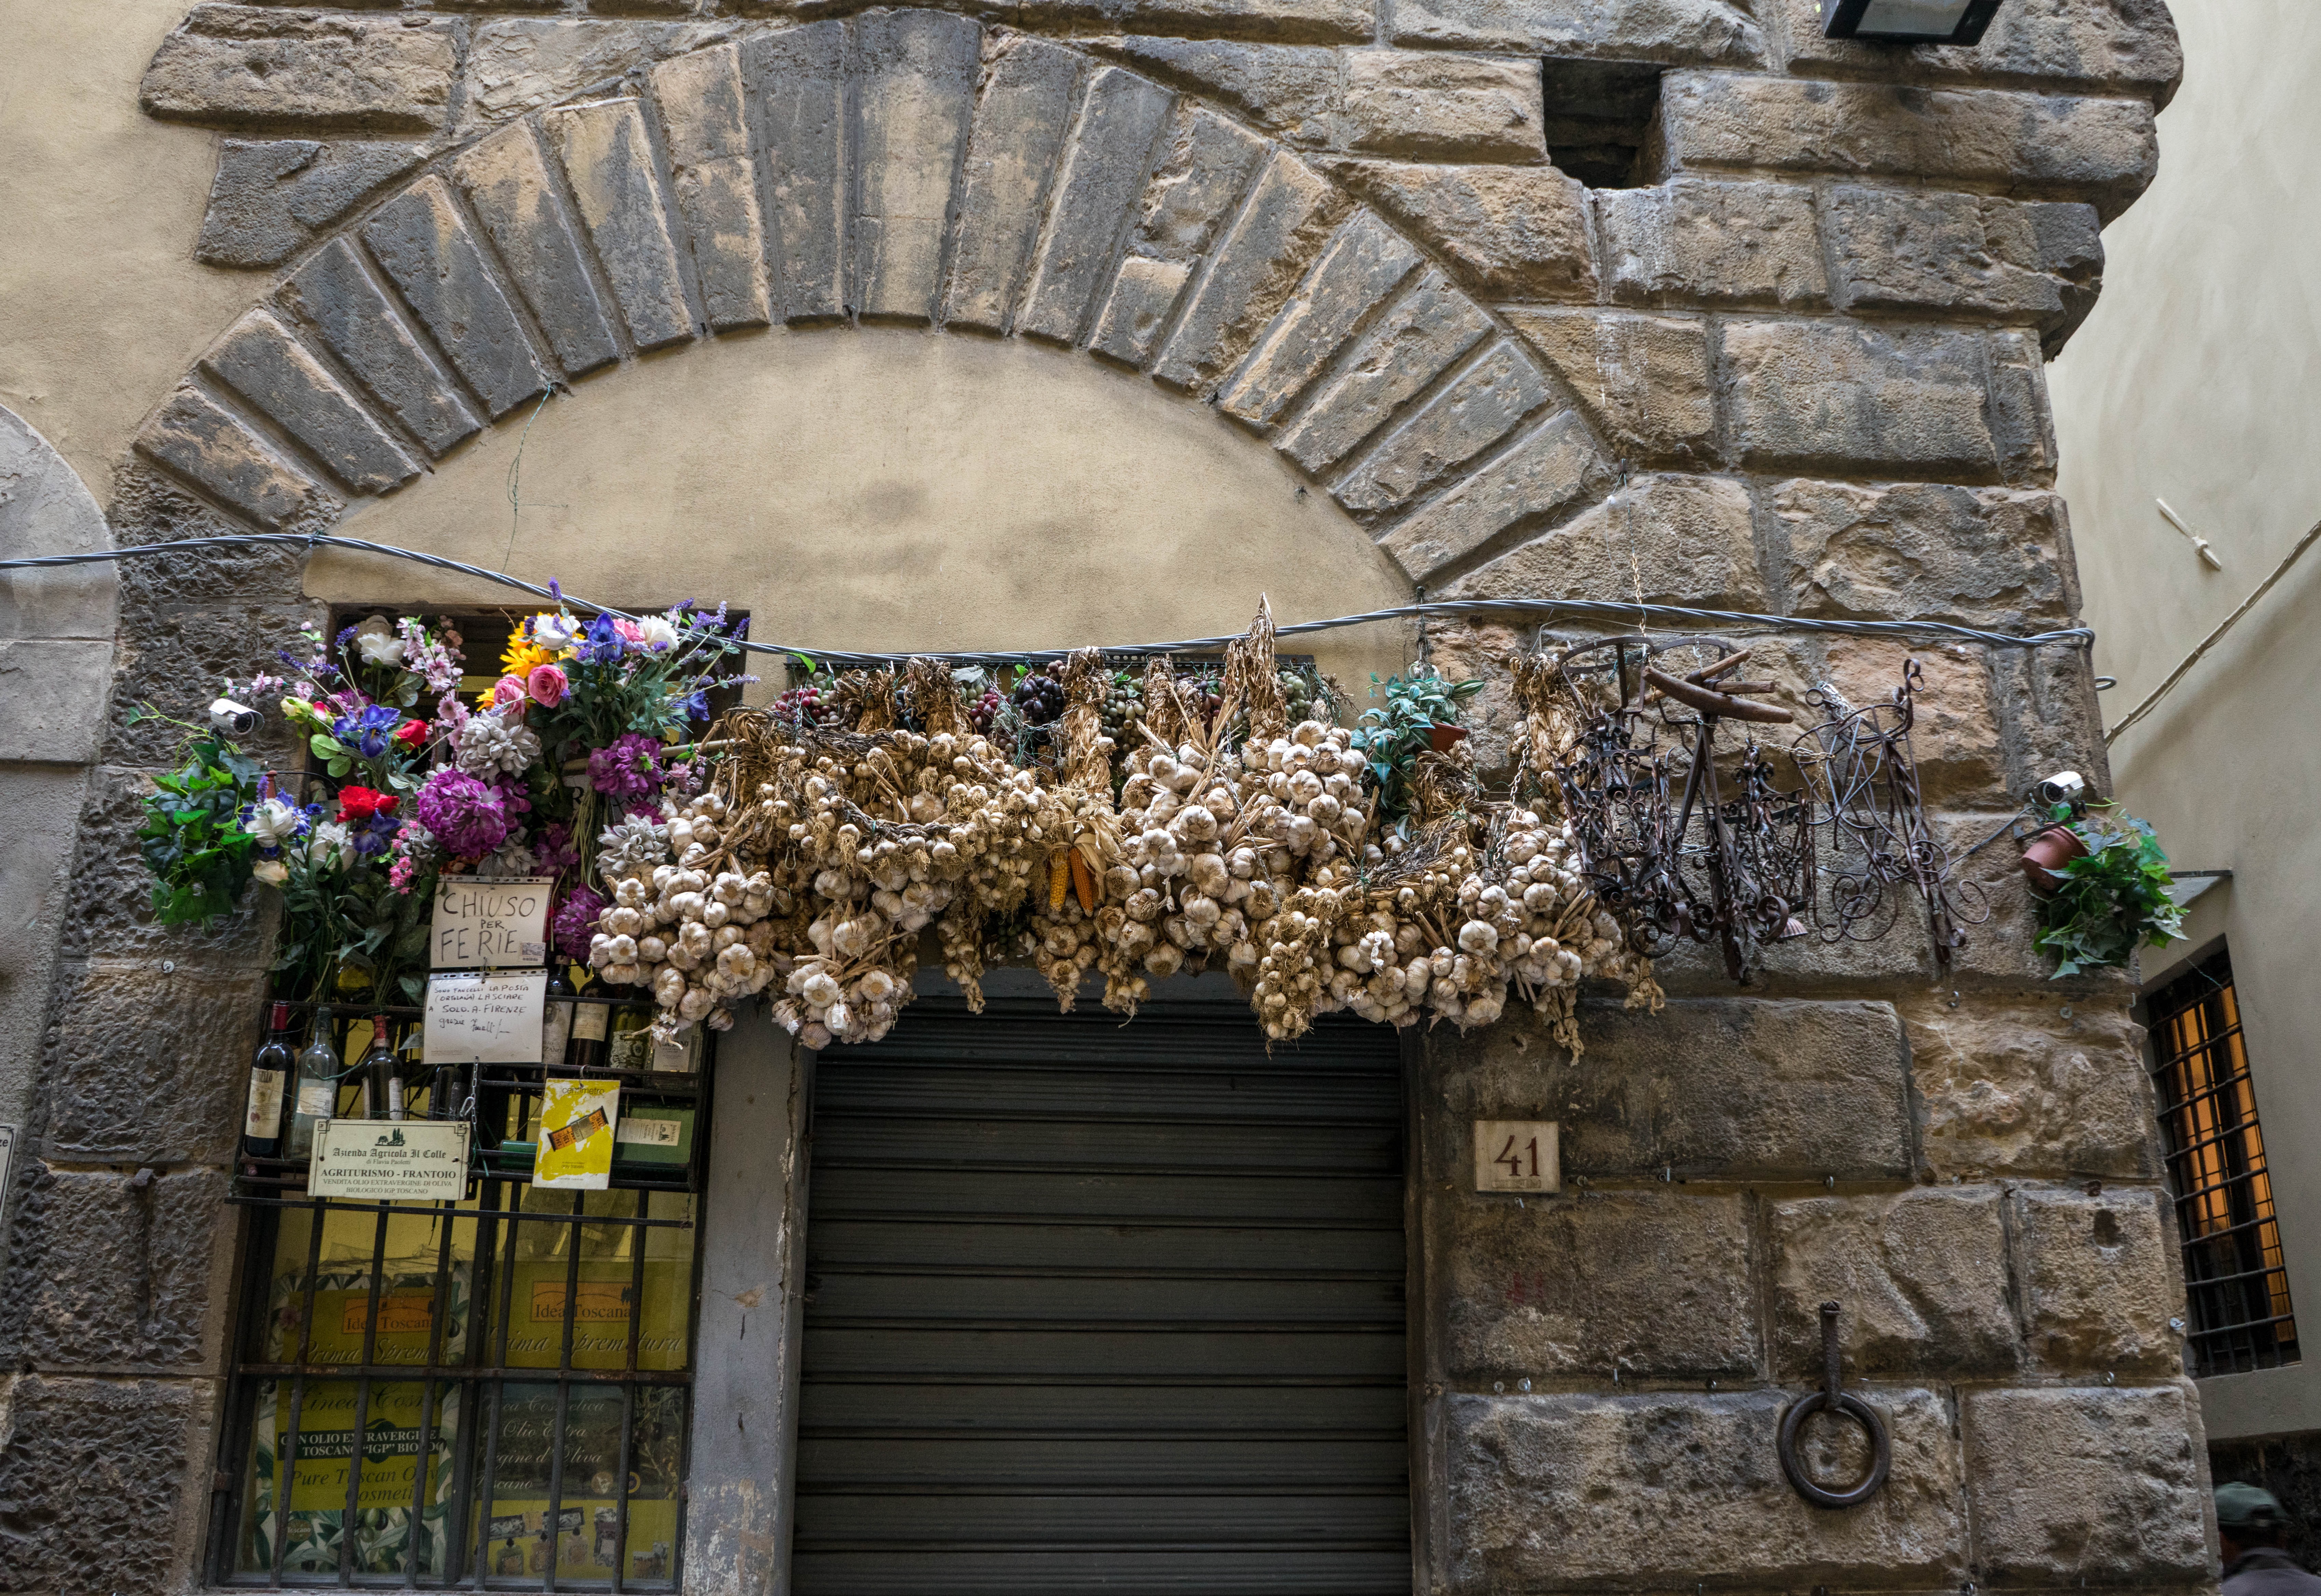
outdoor, architecture, flower, window, building, arch, decoration, italy, facade, chapel, doorway, place of worship, flowers, design, ornate, decorative, shrine, swag